Zlín Z-XII

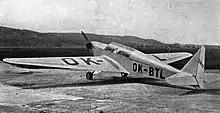
Walter Mikron and Zlín Z-XII (1935)

Production of the Z-212 ran under German supervision after the occupation of Czechoslovakia. The German "Luftwaffe" operated Z-XIIs and Z-212s until 1943, and about 20 Z-XIIs went to Slovakia. One Z-212 was captured by the Americans at the end of World War II. It was later used for sightseeing flights. Another Z-XII survived the war, being disassembled into parts in Otrokovice. It was later rebuilt and flew with the registration OK-ZJD.